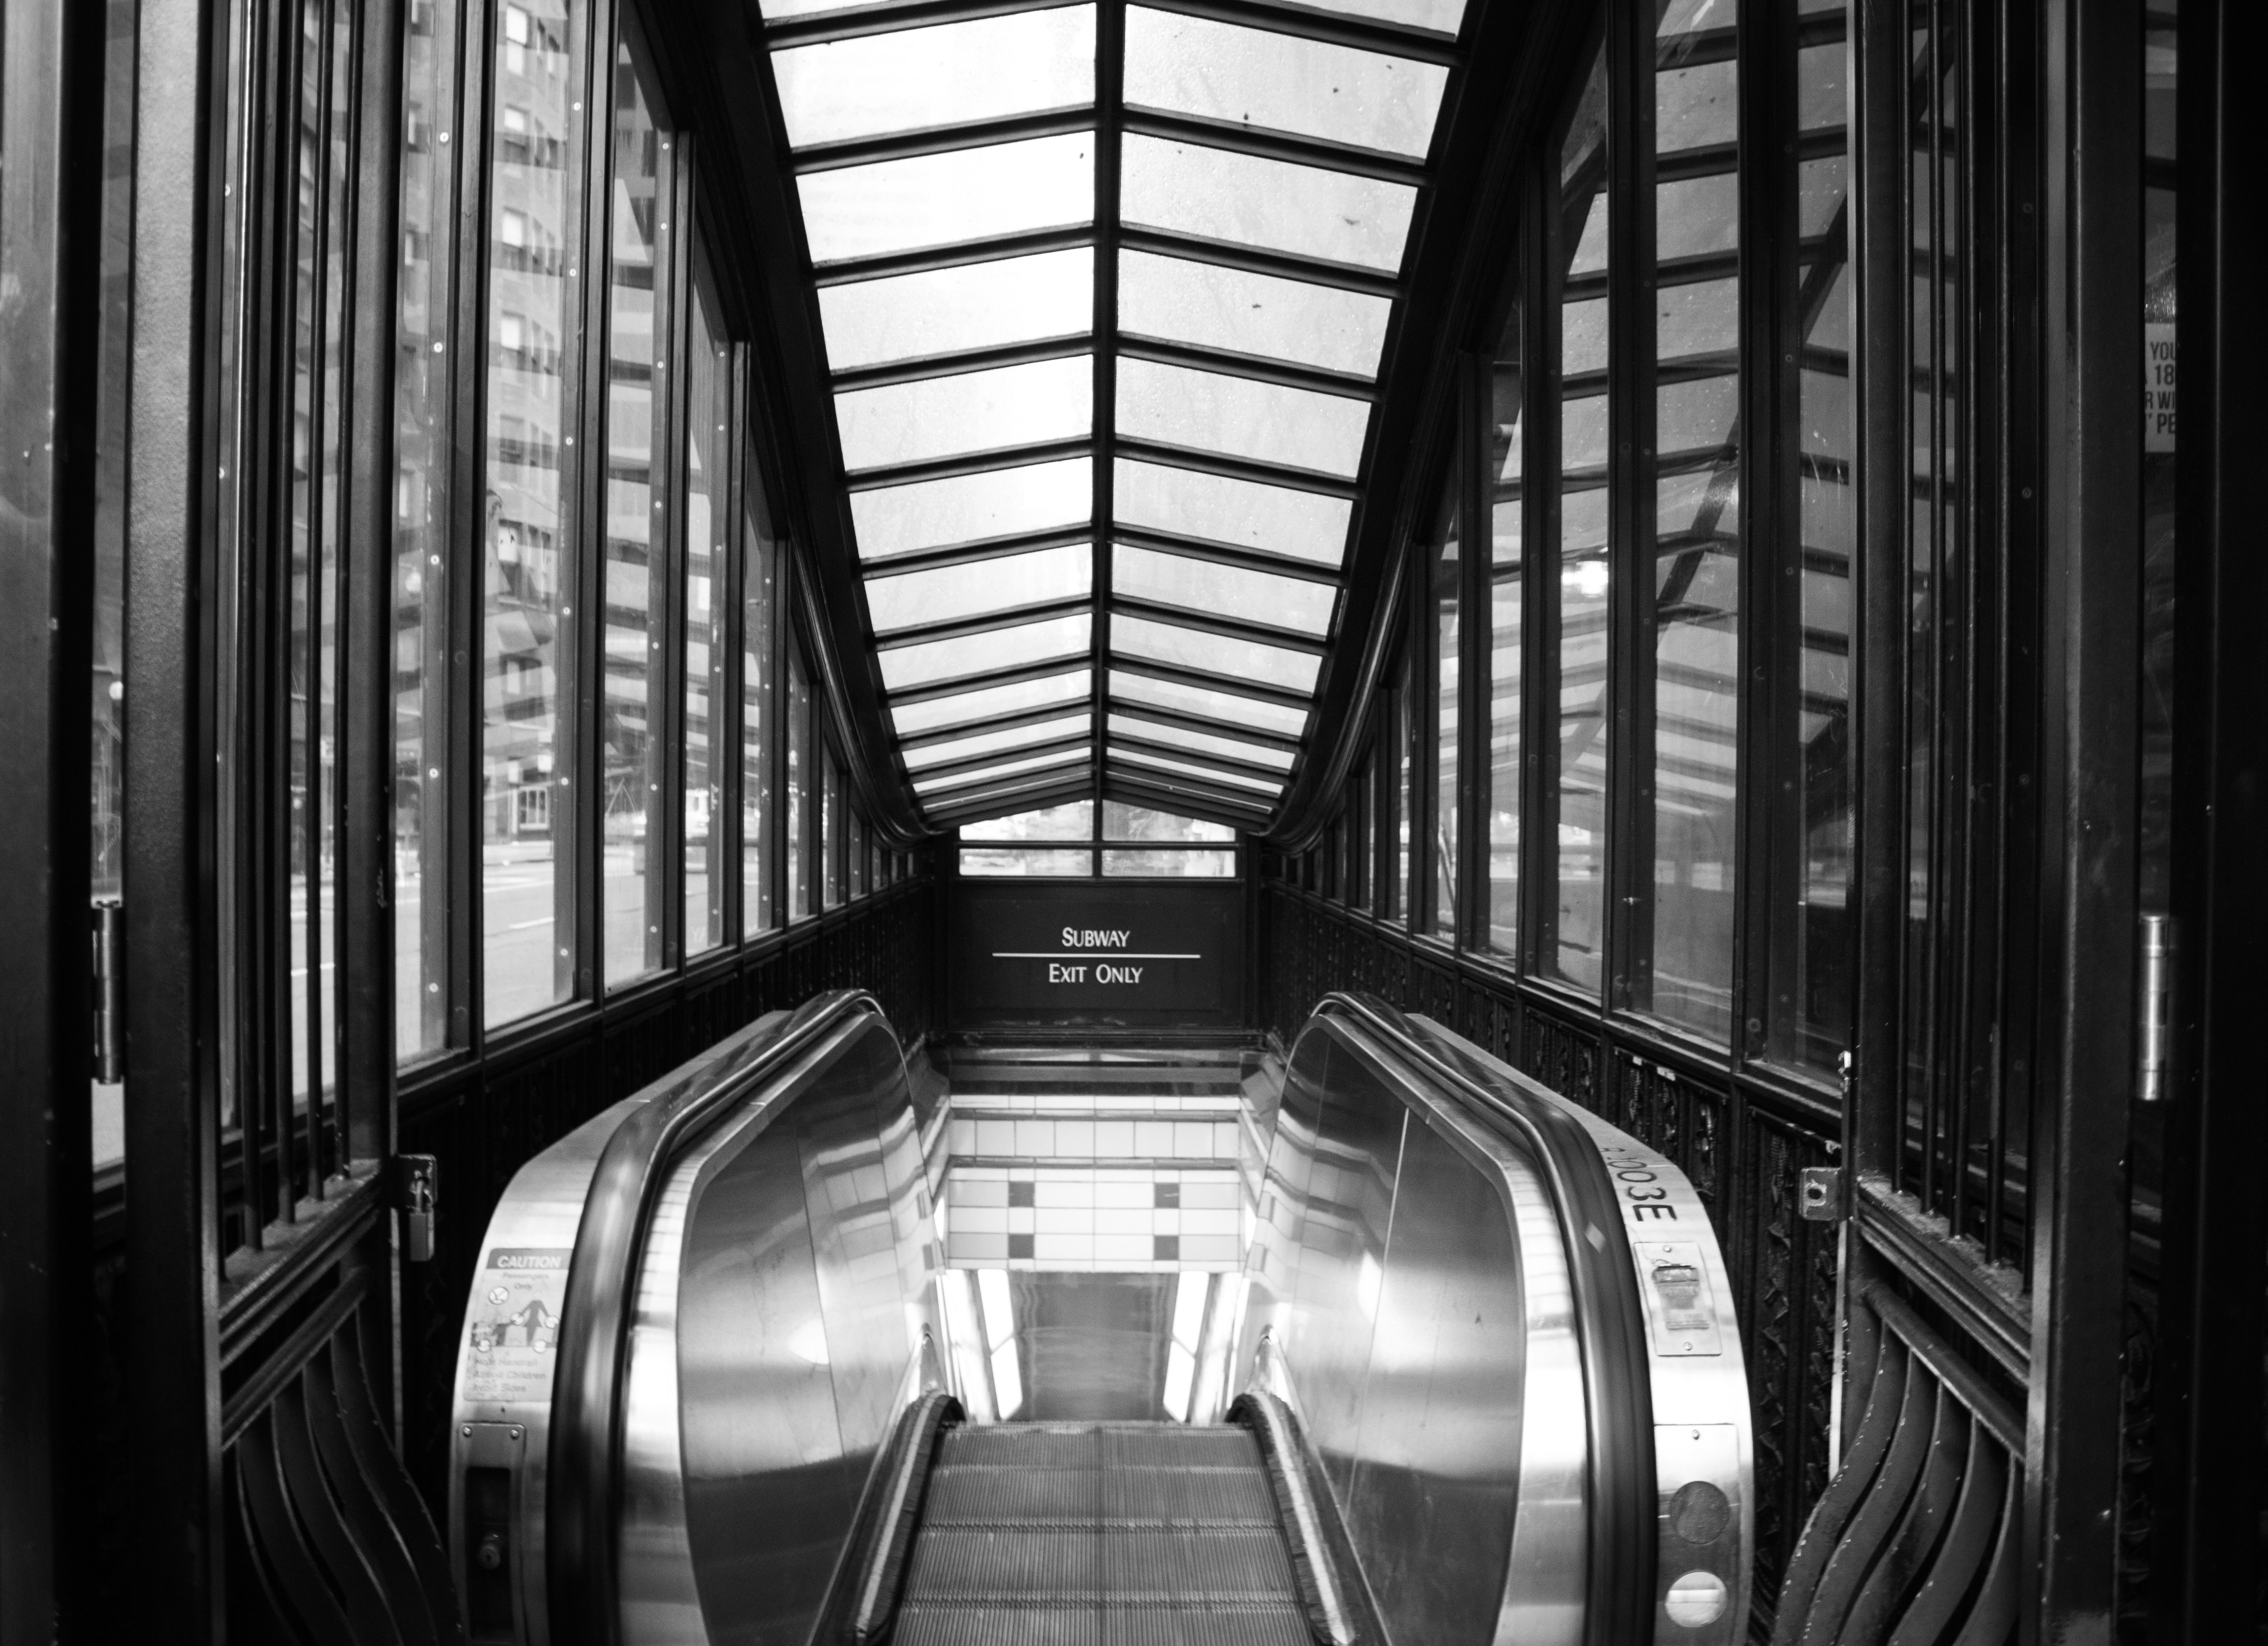
black and white, photography, black, monochrome, public transport, symmetry, snapshot, monochrome photography